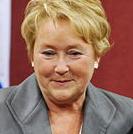
Age: 92